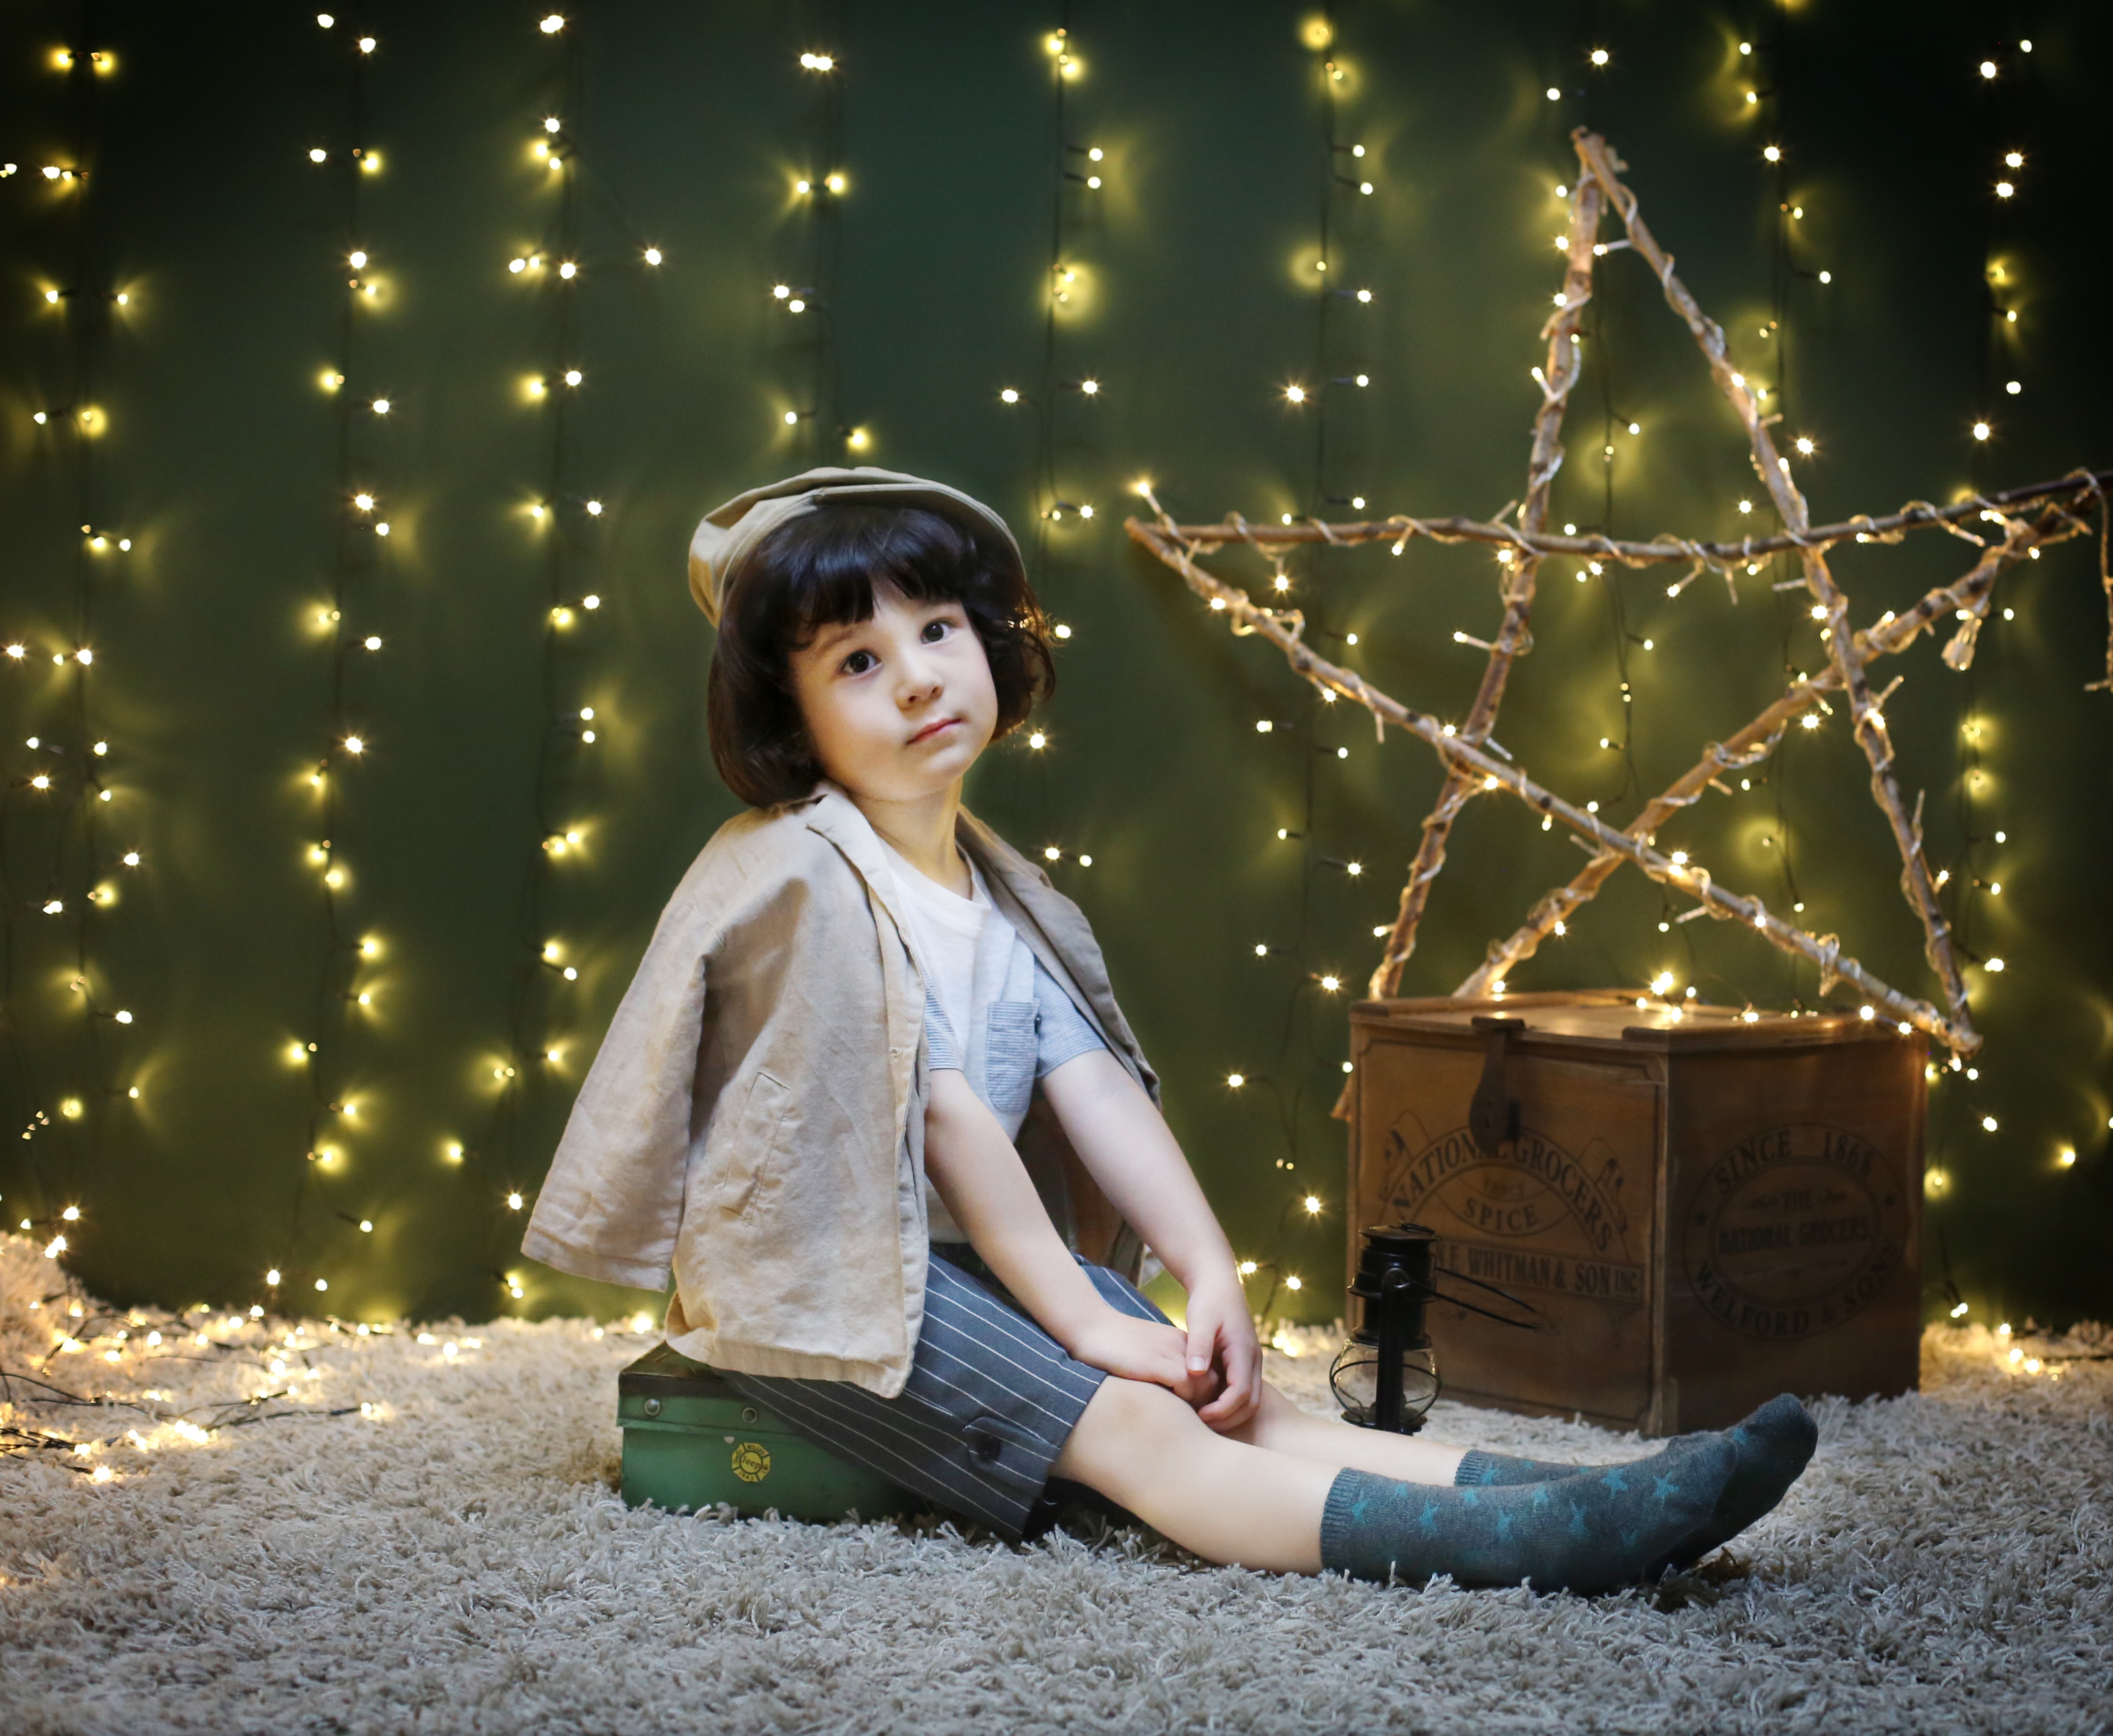
photography, flower, spring, sitting, studio, photograph, beauty, starlight, photo shoot, baby models, portrait photography, human positions